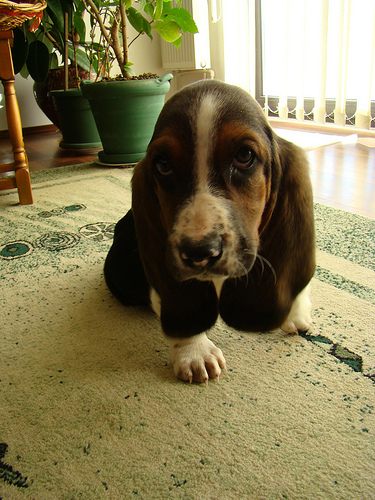
Animal: dog
Breed: basset hound